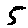
Label: 5